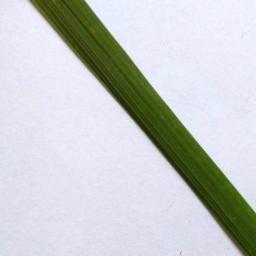
Label: Rice___Healthy